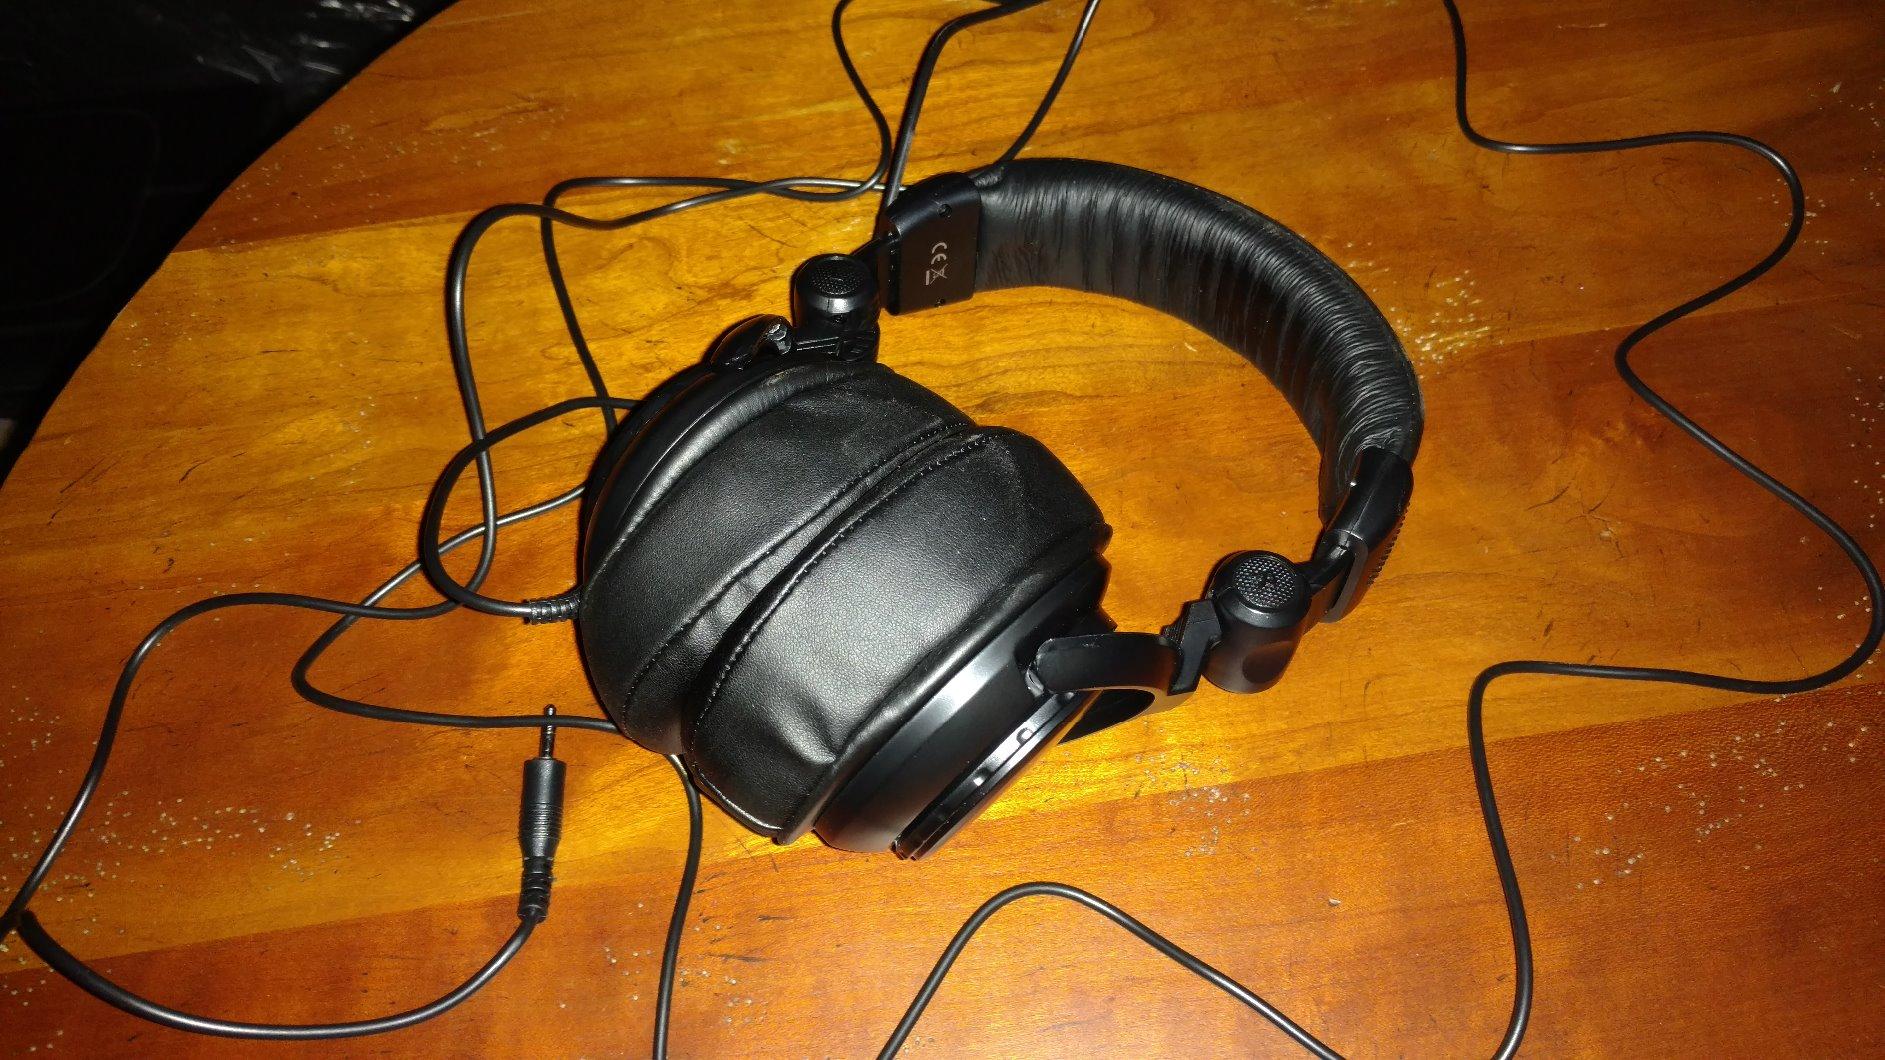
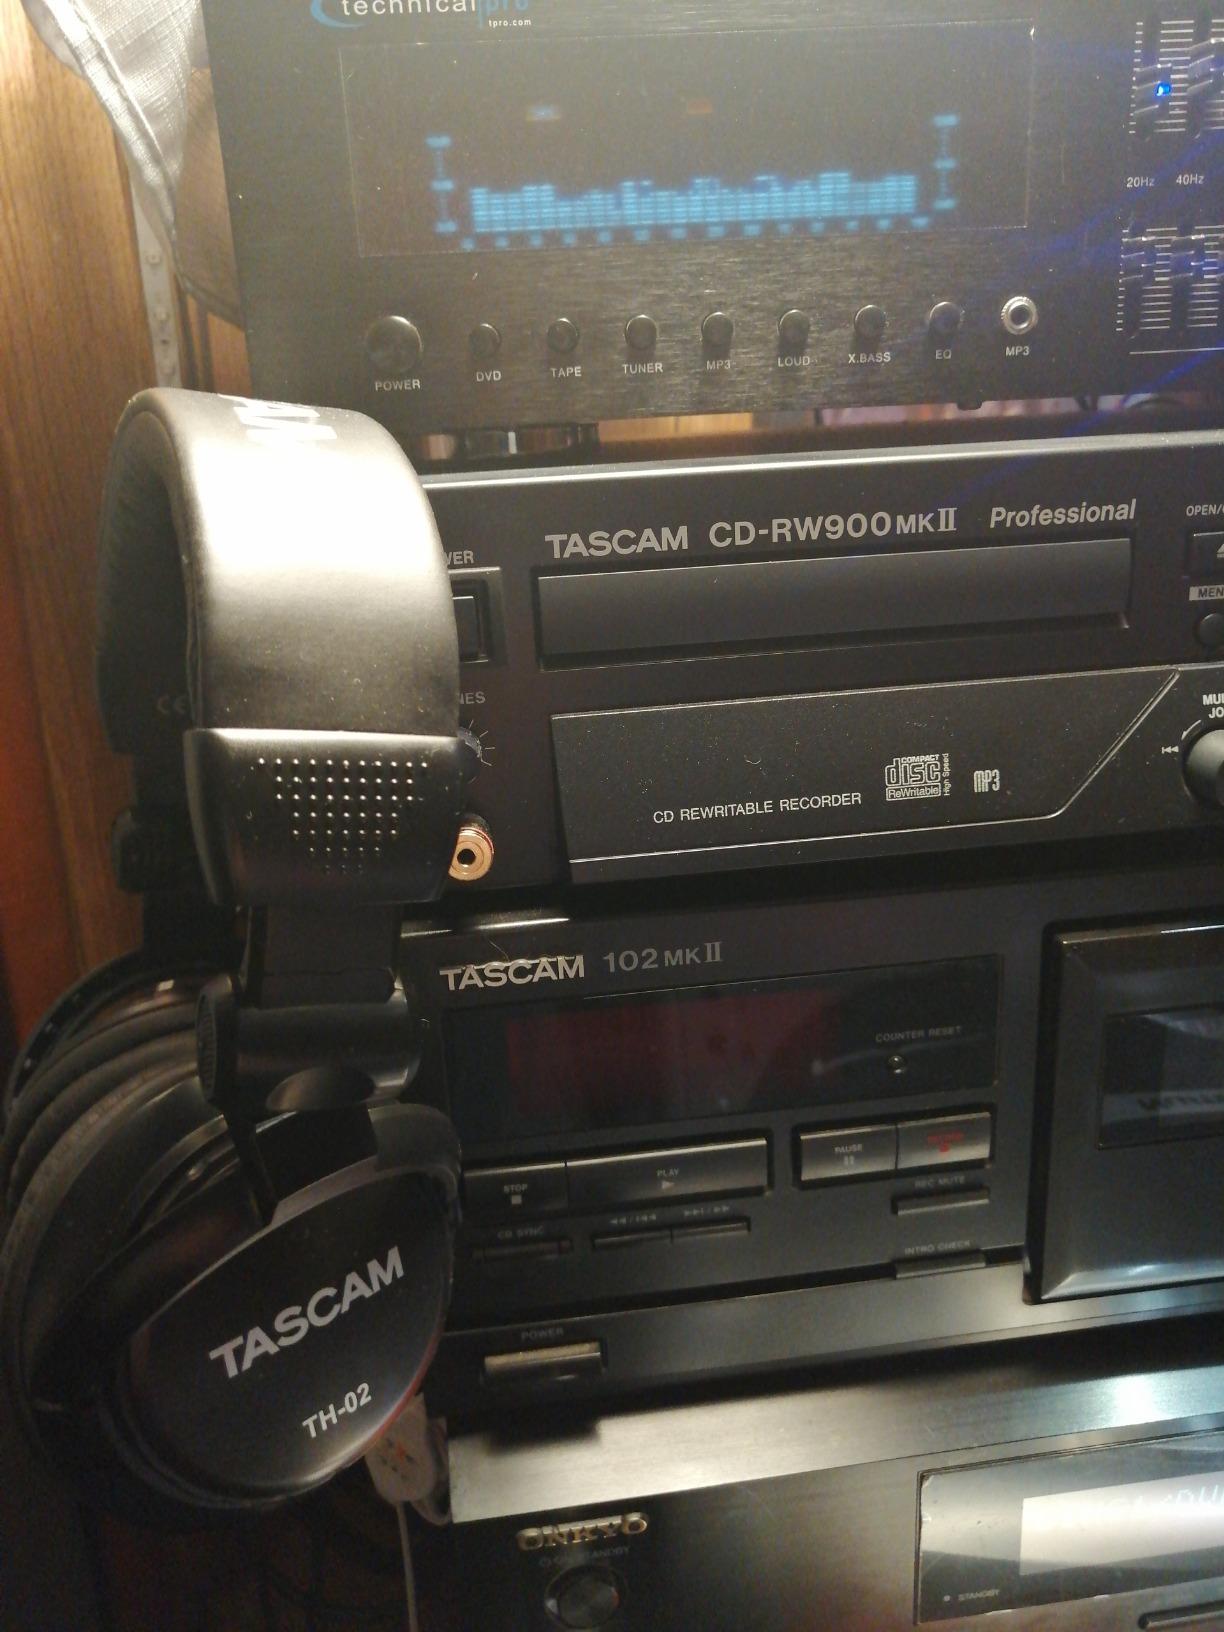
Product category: headphones
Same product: yes